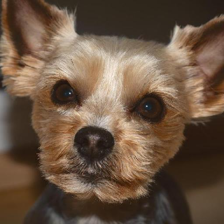
Label: animals